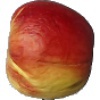
Label: Apple Red Yellow 1